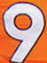
Number: 9